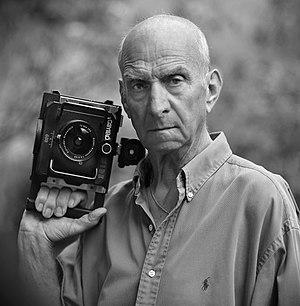
Jean Turco, né en 1948, est un photographe académique français spécialisé dans les expositions de photos artistiques de nu et de portrait. Il est aussi l'auteur de nombreux livres sur la pratique de la photographie.